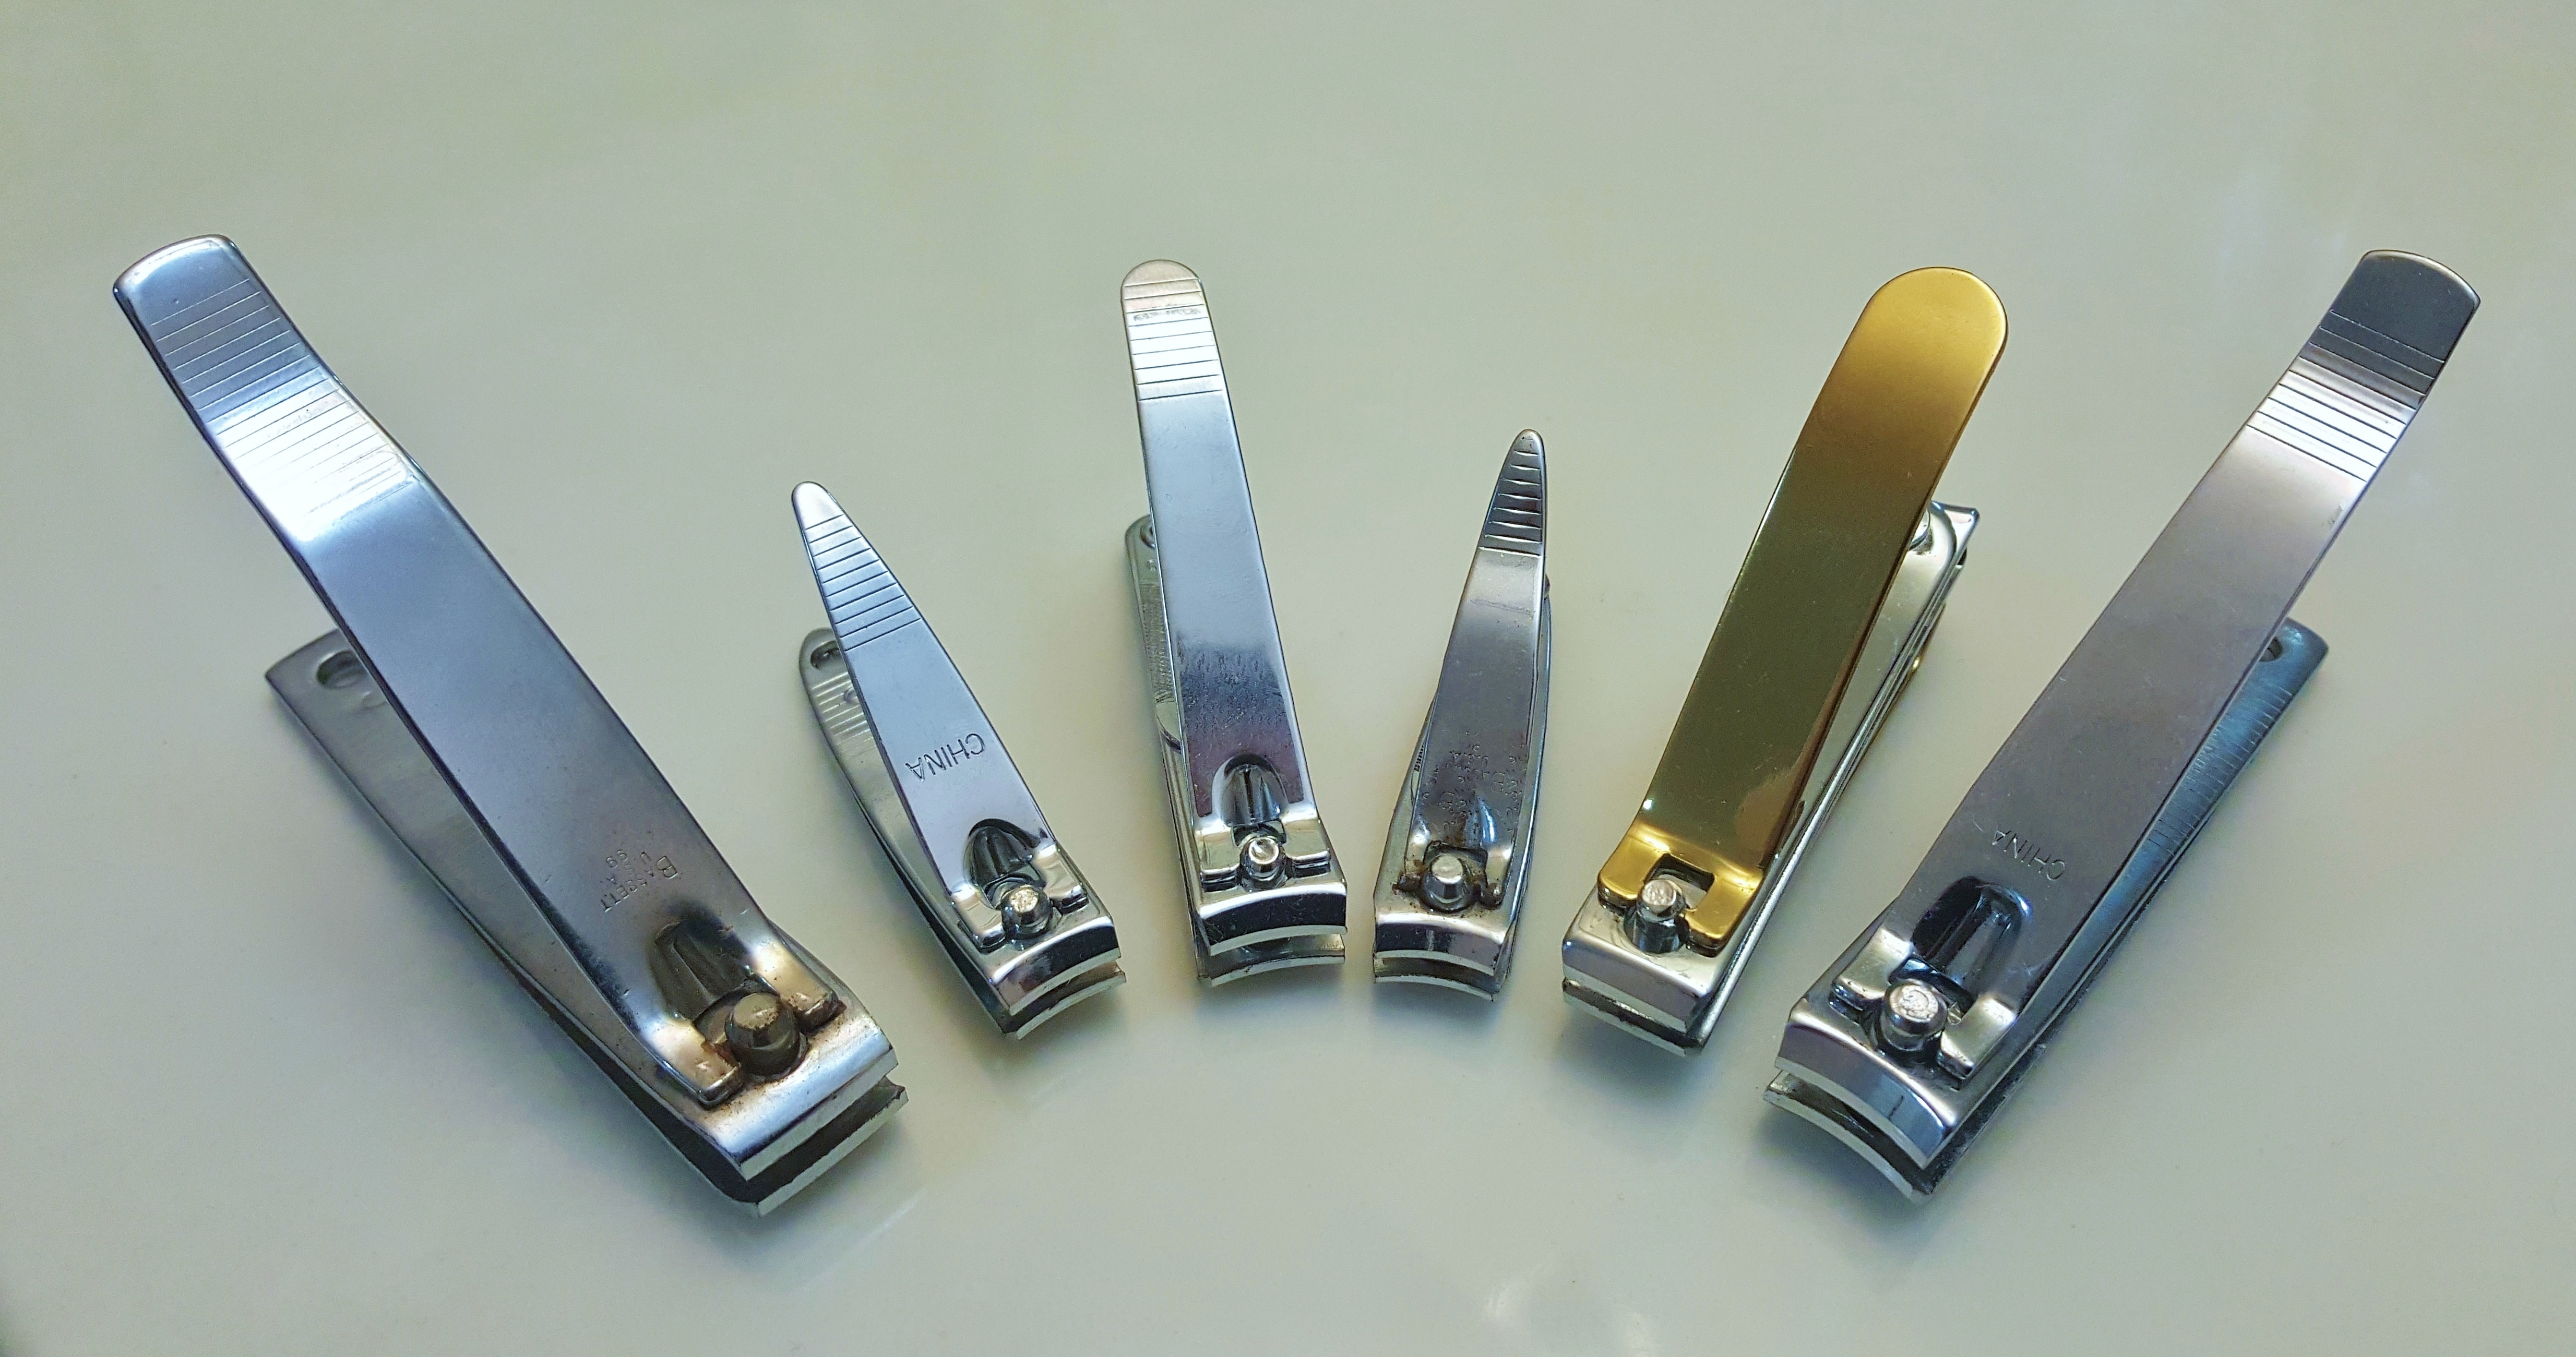
lighting, health, manicure, product, beauty, clip, pedicure, hygiene, clippers, nail clippers